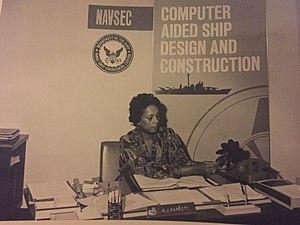
Raye Jean Montague est une ingénieure navale américaine responsable de la création de la première ébauche informatisée d'un navire de guerre américain. Elle est la première femme à avoir dirigé des programmes de navires dans la marine américaine.